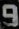
Number: 9